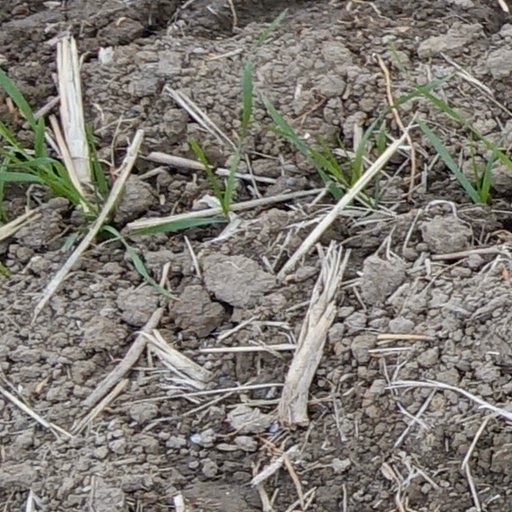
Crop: wheat